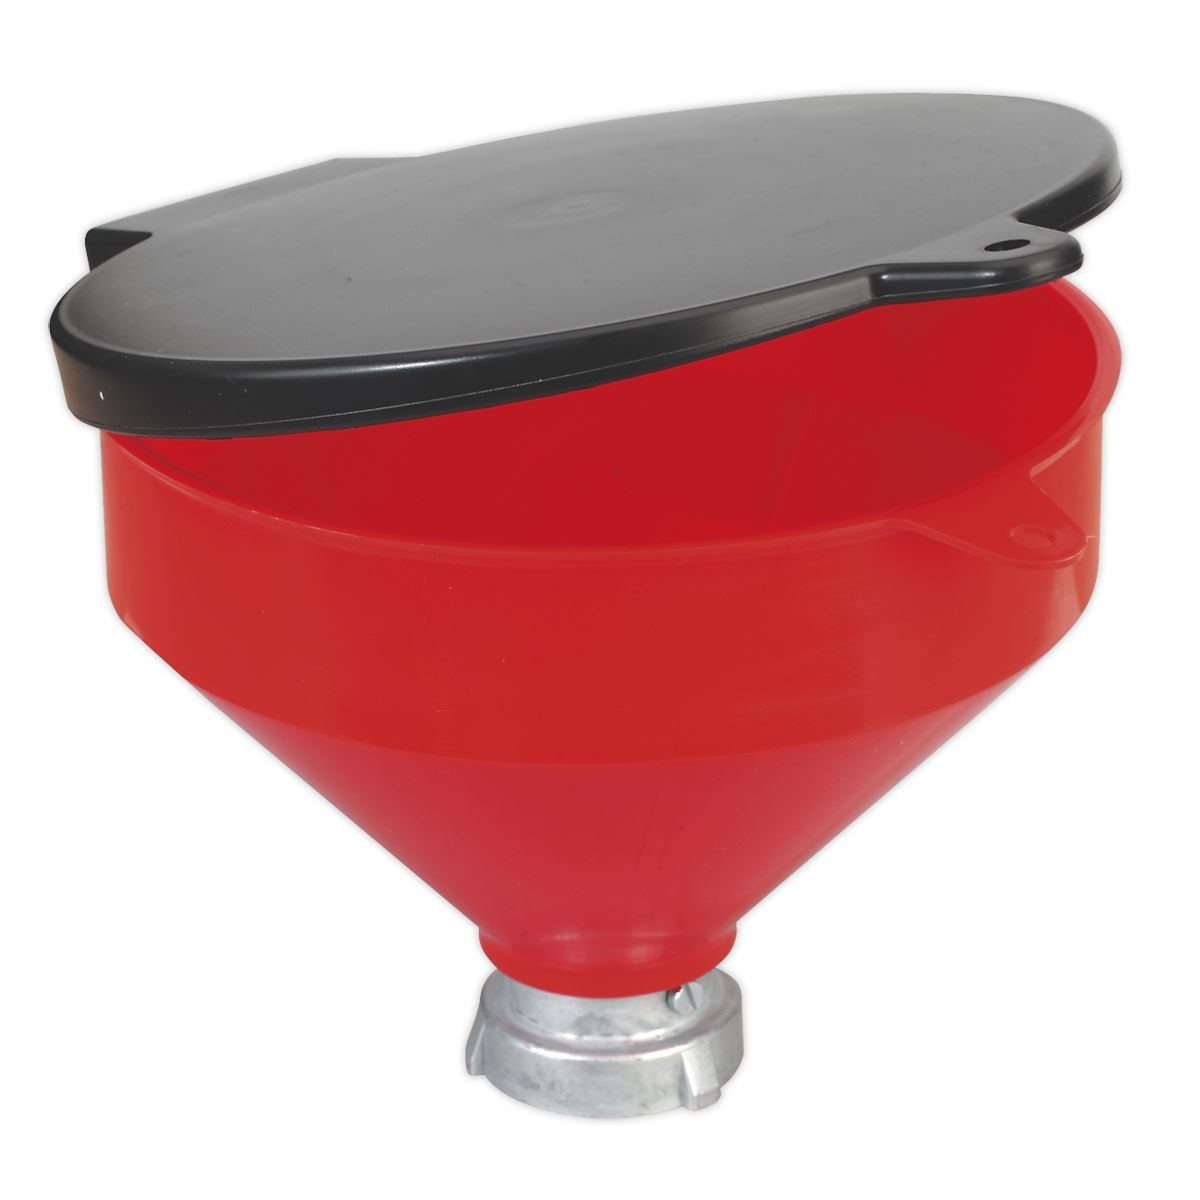
Sealey Solvent Safety Funnel with Flip Top SOLV/SF
Fitted with hinged lid to comply with solvent handling regulations. Multiple fixing options available including universal adaptor Model No. SOLV/SFX for drums with integral, pull-out pouring spout. Fitted with hinged lid to comply with solvent handling regulations. Multiple fixing options available including universal adaptor Model No. SOLV/SFX for drums with integral, pull-out pouring spout. Fixes to male threads of a 25L container.
Brand: Sealey
Category: Business & Industrial > Science & Laboratory > Laboratory Equipment > Laboratory Funnels > Powder Laboratory Funnels